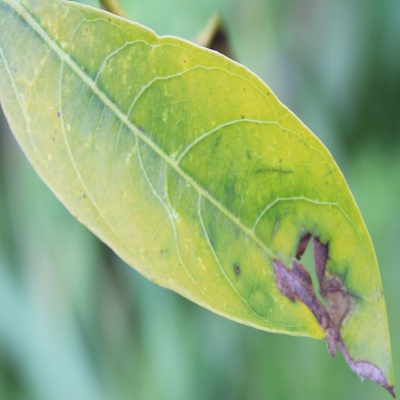
Crop: Cassava
Condition: bacterial blight